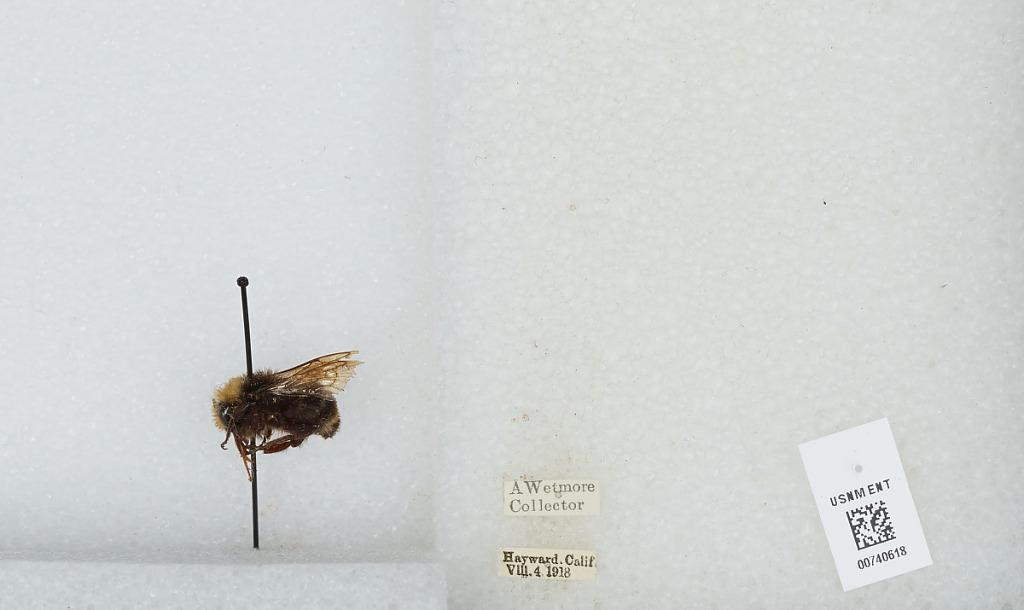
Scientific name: Bombus (Pyrobombus) vosnesenskii Radoszkowski
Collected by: A. Wetmore
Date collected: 1918-8-4
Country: United States
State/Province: California
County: Alameda
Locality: Hayward
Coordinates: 37.6689, -122.081